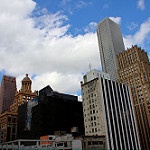
Scene: Outdoor